Amseldell

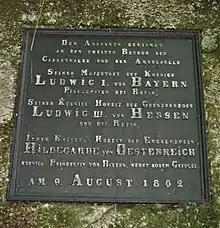
Karlstal Gedenktafel 1862 a

The Amseldell is a former park-like leisure area about two kilometres west of the German town of Trippstadt in the Palatine Forest in the state of Rhineland-Palatinate.